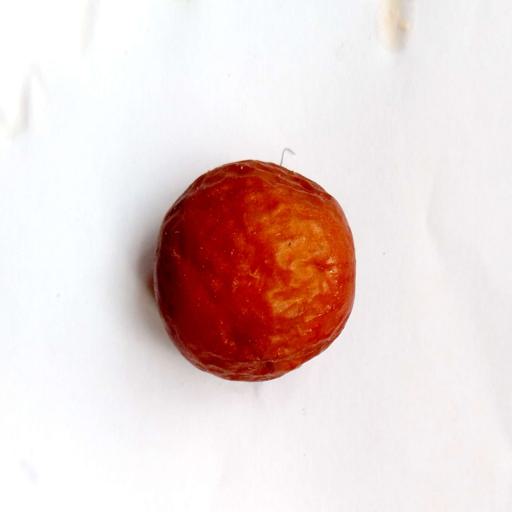
Label: bruised